Oregon Coast Trail

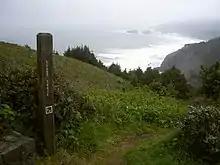
Oregon Coast Trail crossing over a headland in Samuel H. Boardman State Park

The northern trailhead is at the base of the south jetty of the Columbia River, approximately 4 miles (6 km) north of the campground of Fort Stevens State Park and about 13 miles (21 km) from the city of Astoria. The trail runs north-south along the entire Oregon Coast, following the shore as closely as practical. For many portions of the route, it is beach walking, mostly on sand. In populated areas it often follows the nearest street to the shore. Many parts of the trail leave the beach and take an inland path, usually where land formations make the shoreline impassable, such as at Cape Kiwanda. Some of the rocky headlands are passable on foot at beach level only at low tide. Other headlands are traversed by state park or forest service trails well above the sea. In many other places, the road is the only feasible route, mostly U.S. Route 101. The southern terminus of the trail is the unmarked Oregon/California border on a stretch of beach about south of Brookings, and about half a mile south of the Winchuck River.